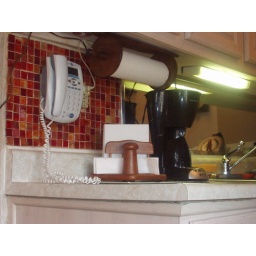
Glass Tile backdrop along with mirror over sink